Bluestone Formation

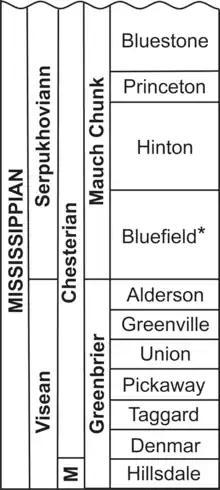

Two formally named subunits of the Bluestone Formation, the Bramwell and Pride Shale Members, are quite fossiliferous. Plant fossils allow the top of the Bluestone Formation to be correlated with the Namurian A-Namurian B boundary, the European equivalent of the Mississippian-Pennsylvanian boundary. Conodonts belonging to the "Adetognathus unicornis" or lower "Rhachistognathus muricatus" conodont zones have been found in the Bramwell Member. This would make the Bluestone Formation the youngest occurrence of Mississippian-type conodonts in eastern North America. A diverse bivalve fauna was present in both the Bluestone Formation and the older Hinton Formation. Brachiopods were also fairly diverse, though not as dominant in the ecosystem as bivalves. Among the most abundant fossils were fossilized tubes of "Microconchus hintonensis", a microconchid. The Pride Shale Member has produced "Tanypterichthys pridensis", an endemic species of deep-bodied palaeonisciform fish.